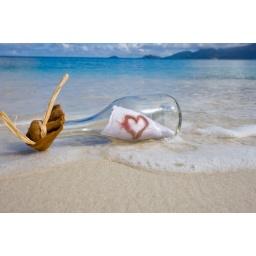
Heart drawn on paper in bottle on beach